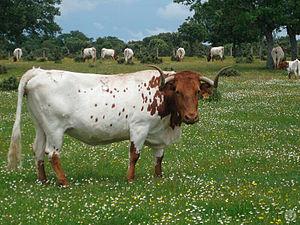
L'Espagne est un pays d'élevage où la race bovine tient une place très importante. Le contexte géographique a façonné de nombreuses races bouchères. En revanche, les races autochtones sont de mauvaises à moyennes laitières, aussi des races purement laitières ont été importées pour assurer l'alimentation de l'industrie agroalimentaire.